Heart for Heaven

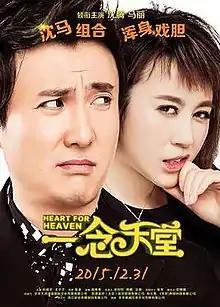
Poster

Heart for Heaven is a 2015 Chinese comedy film directed by Zhang Cheng. It was released in China on December 31, 2015.